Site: brandenburg
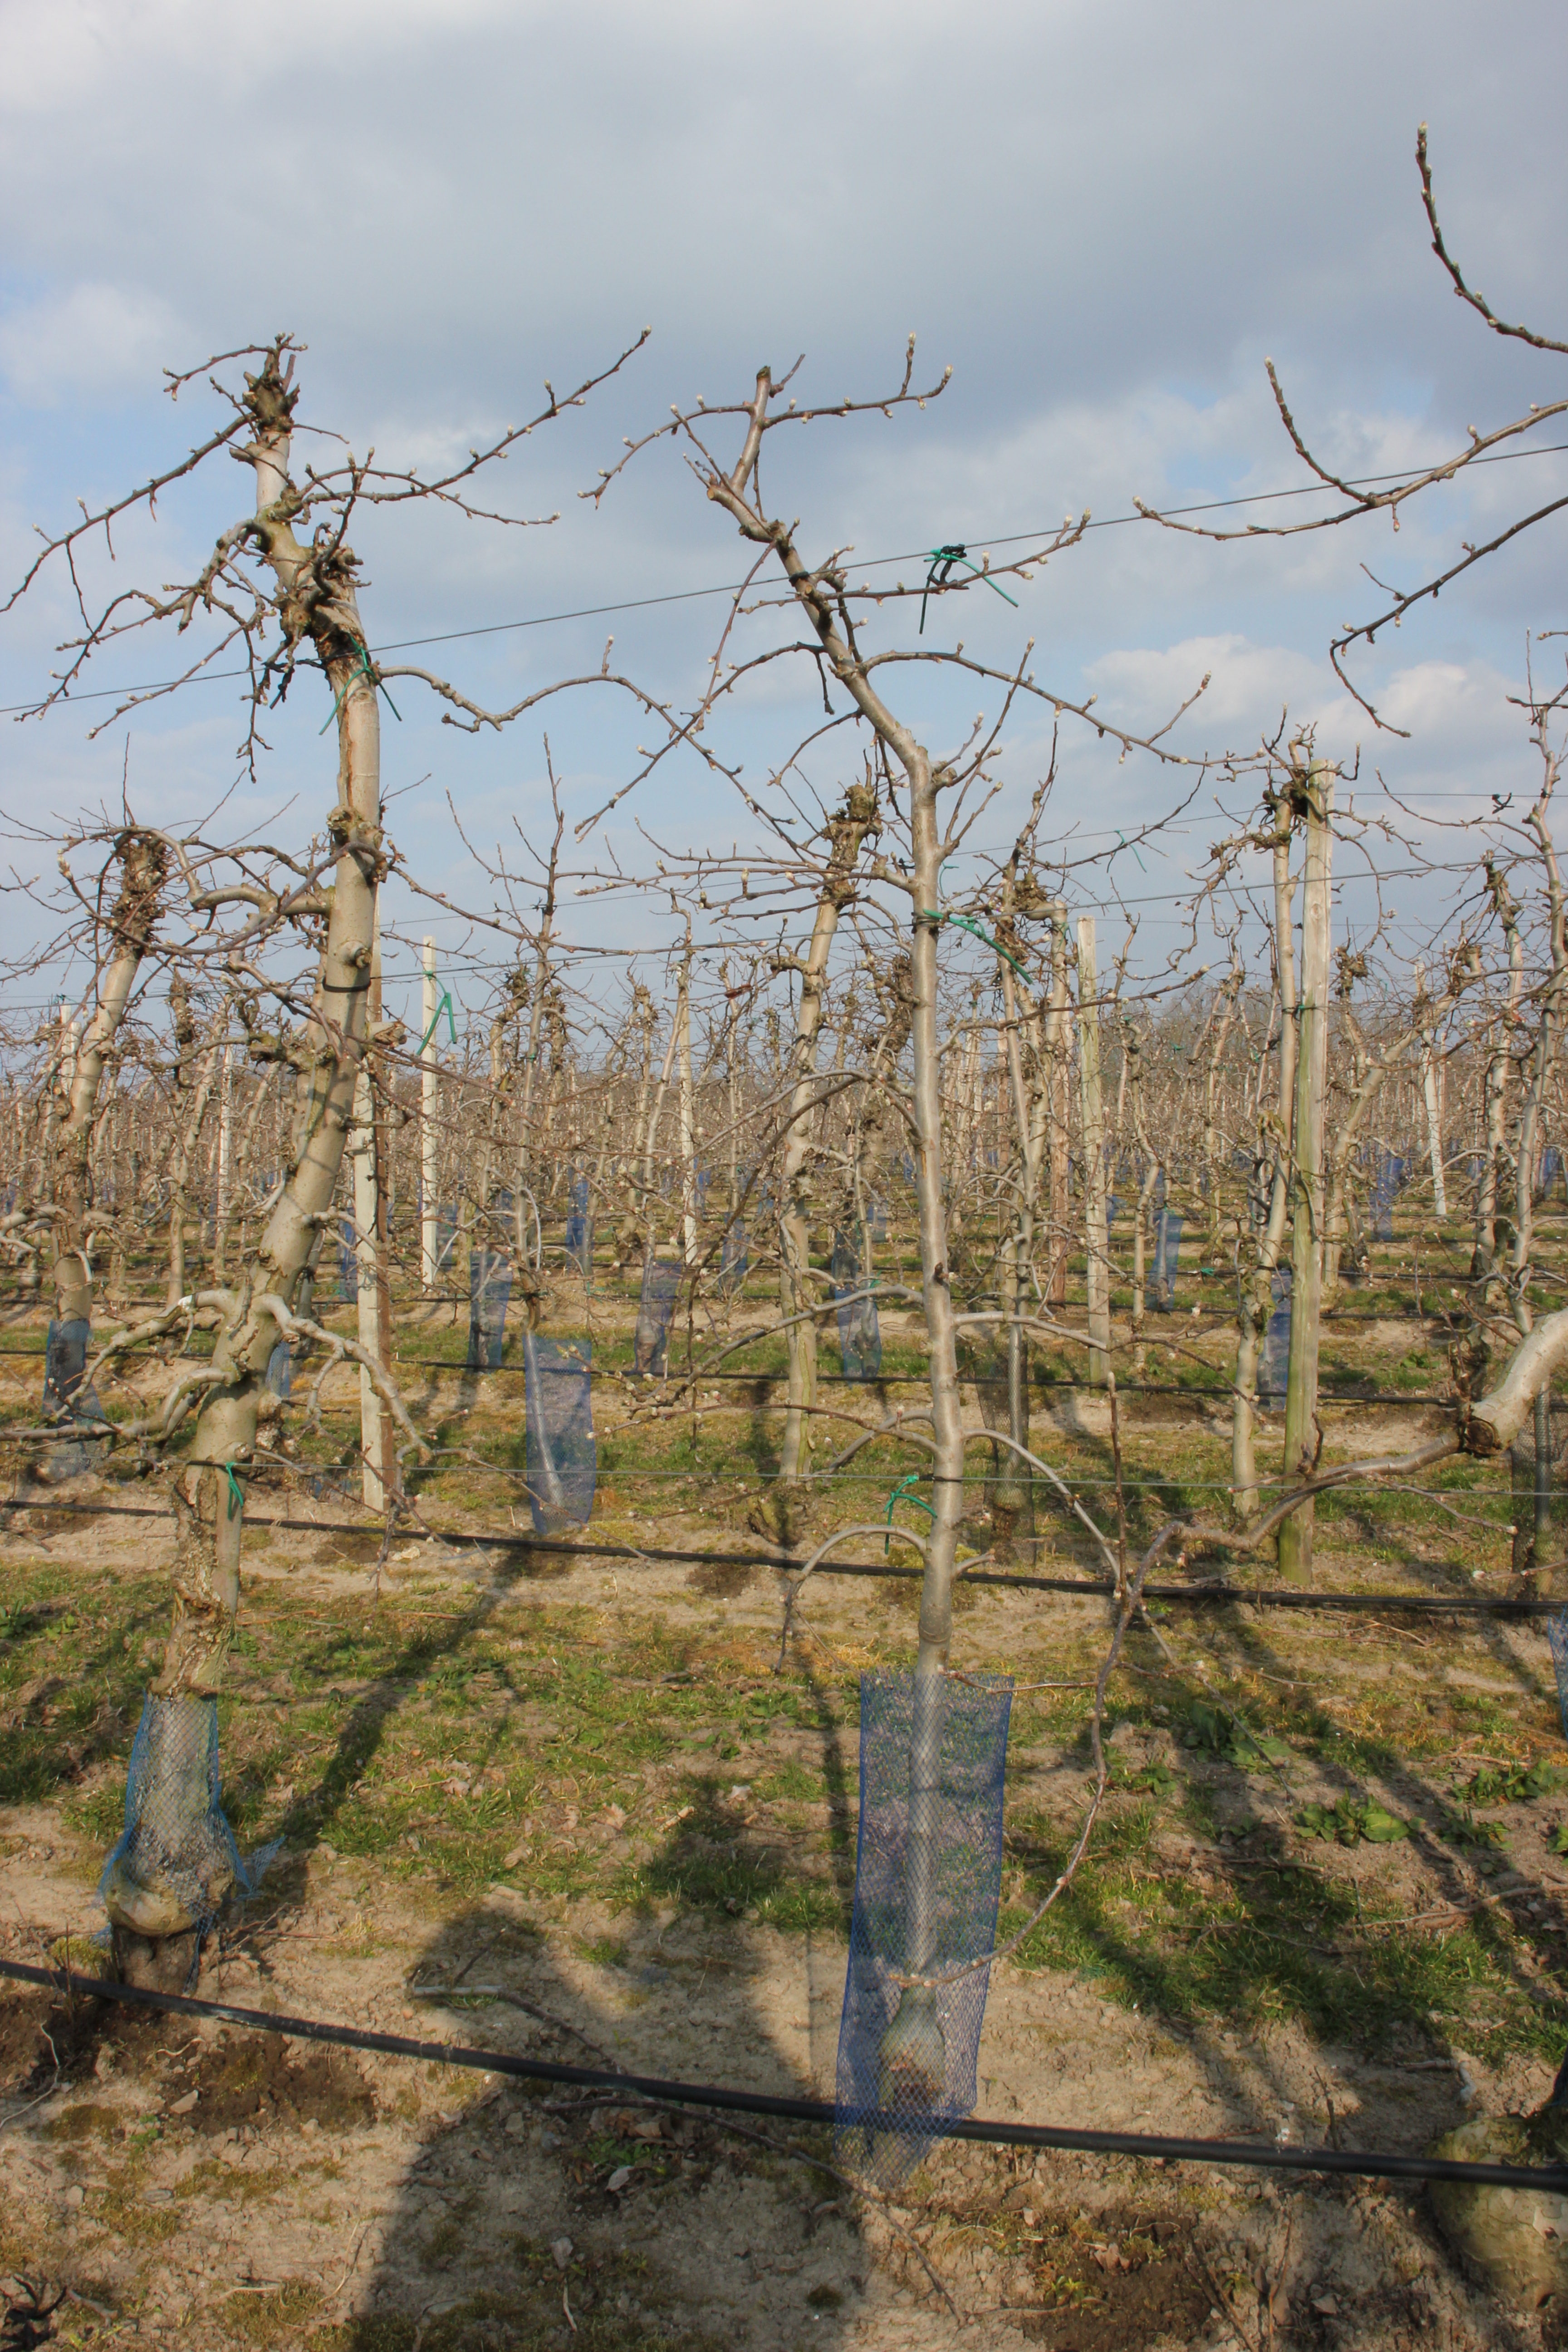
Growth stage (BBCH 03): Bud development